Pigeon keeping

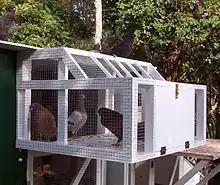
A Sputnik trap.

Utility pigeons are bred for their meat and as replacement breeding stock. The meat of pigeons is customarily referred to as squab and is considered a delicacy in many parts of the world. Examples of utility varieties include King pigeons, several different varieties of Mondaines and Carneau.